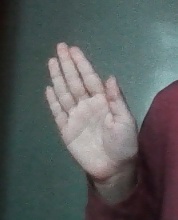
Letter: seen